Battle of Shipu

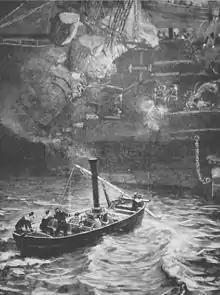
French torpedo launch attacking the Chinese frigate "Yuyuen", 14 February 1885

Uncertain where to find the enemy, Courbet first looked into the mouth of the Min River (7 February), then headed northwards along the China Coast.